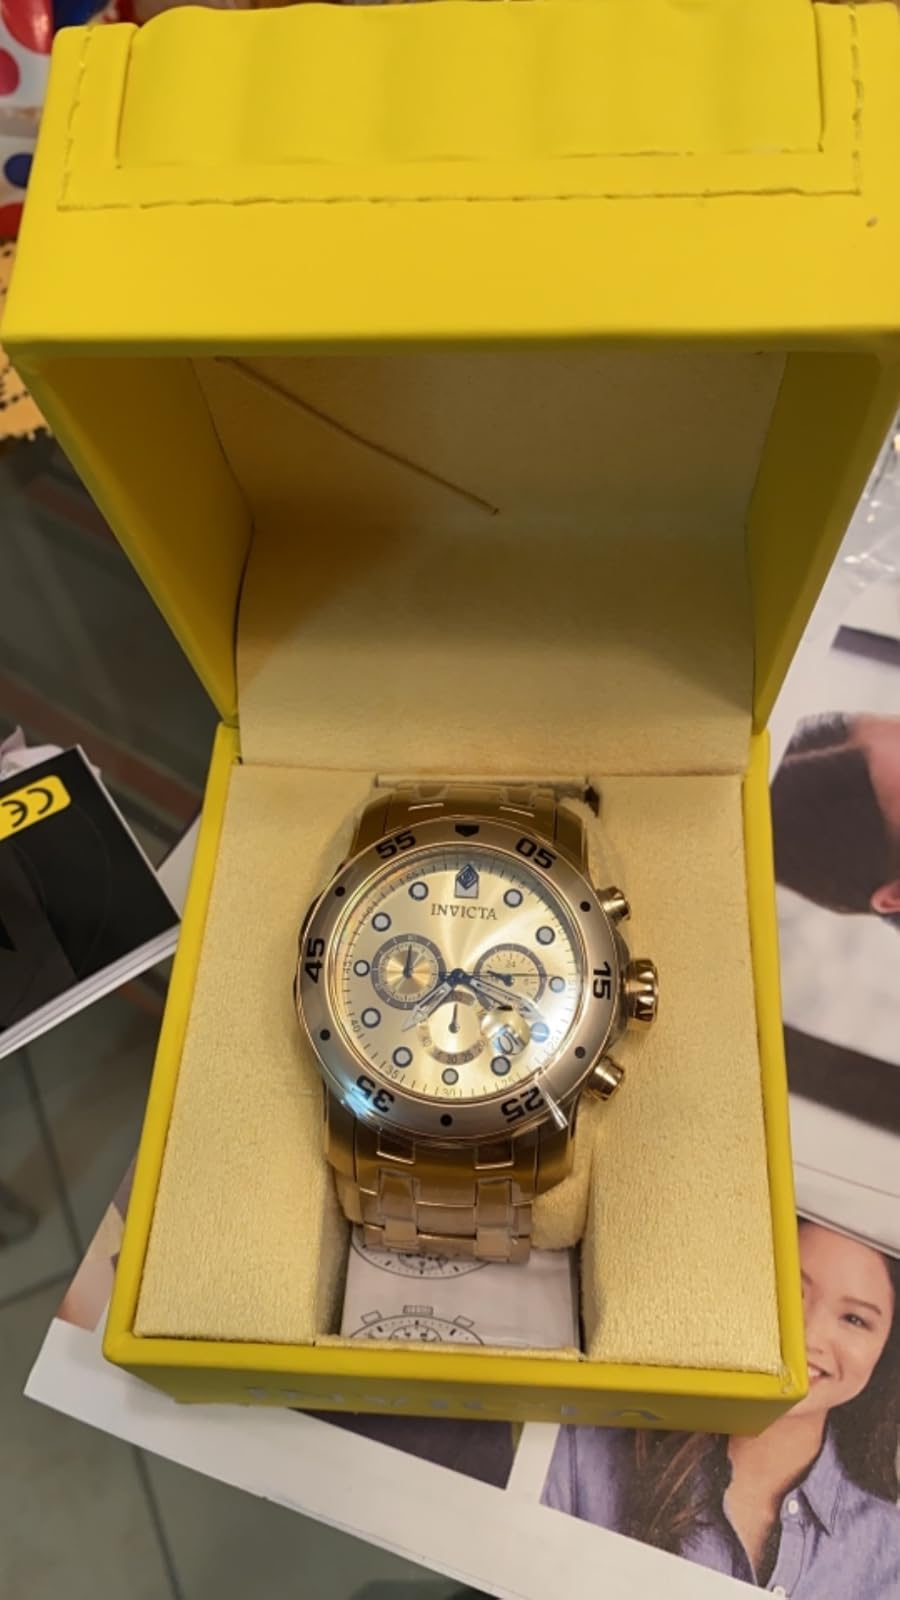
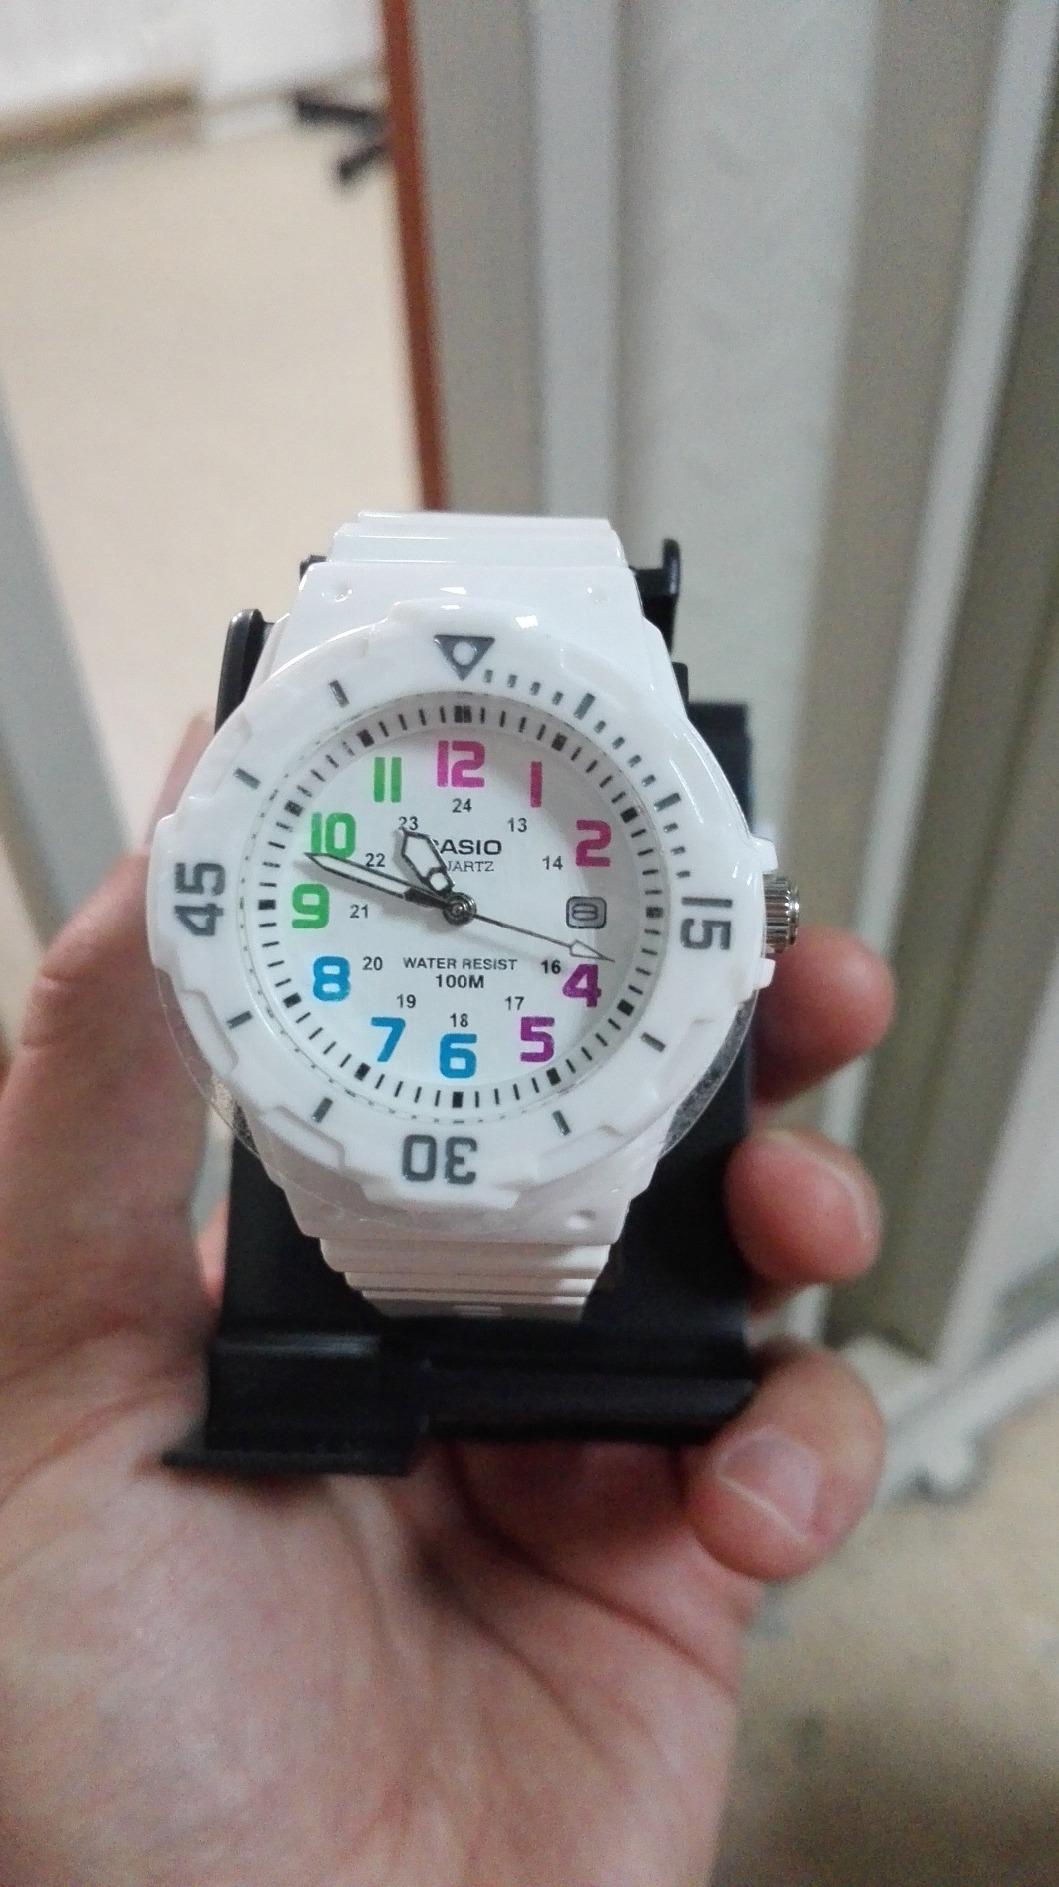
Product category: accessories_watch
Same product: no